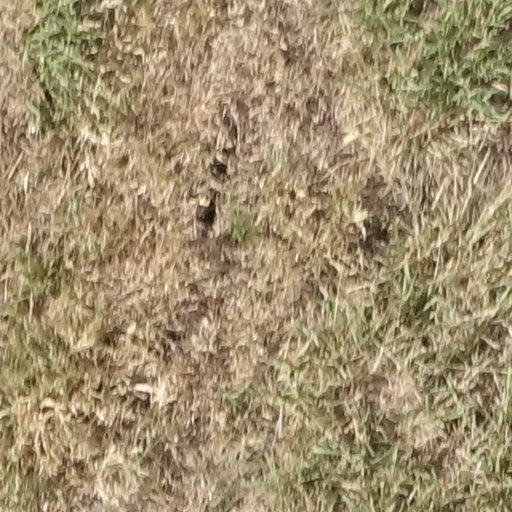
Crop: sorghum